Gothic War (248–253)

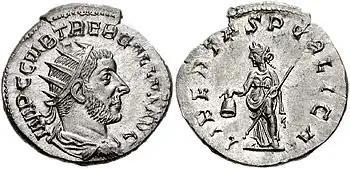
Antoninianus of Trebonianus Gallus ( 251-253). Obv.: Radiate bust, IMP C C VIB TREB GALLVS AUG. Rev.: Libertas holding "pileus" (cap) and sceptre, LIBERTAS PUBLICA. AR 21 mm, 3.6 gr.

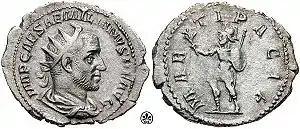
Antoninianus of usurper Aemilianus ( 253), Obv.: Radiate bust, IMP CAES AEMILIANVS P F AVG. Rev.: Mars advancing, MARTI PACIF. 2,37 gr.

As a consequence of the Battle of Abritus, news of the disaster reached the remnant Danubian legions, who proclaimed their commander Trebonianus Gallus ( 251–253) as emperor. He allowed Cniva to depart with his booty and promised to pay a tribute in exchange for not invading the Roman dominions again. Despite his promise, the then governor of Moesia and Pannonia, and future emperor Aemilianus ( 253) refused to pay this tribute. This, coupled with the plague of Cyprian (251–270), a smallpox pandemic that devastated between 15% and 30% of the imperial population, prompted a new invasion by the Goths of Cniva into Moesia and Thracia in 253. Aemilianus managed to successfully fend off the invaders, who were expelled and pursued beyond the Danube by a lightning attack on their territories, thus putting an end to the barbarian threat.